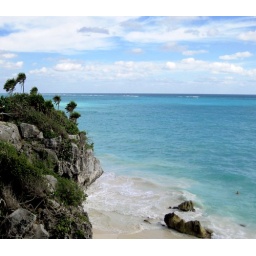
I just love the colours of the sky and the water in this.